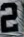
Number: 2